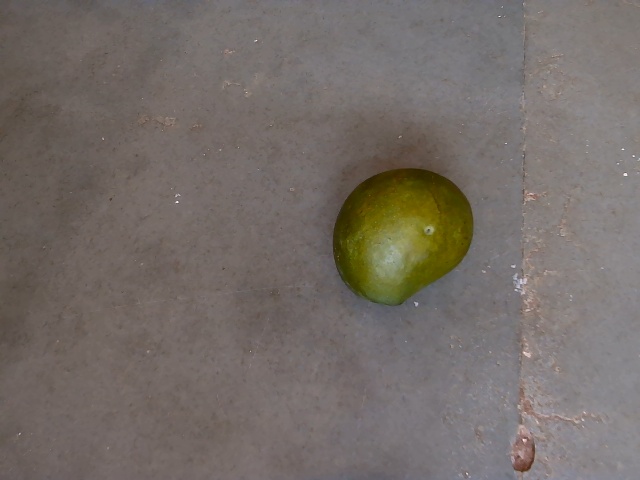
Label: Raw_Mango